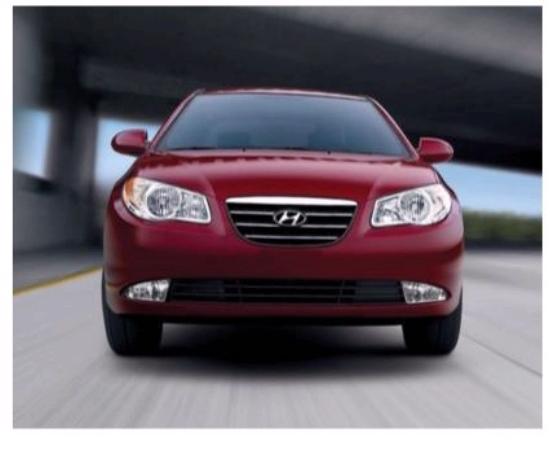
Car model: 2007 Hyundai Elantra Sedan